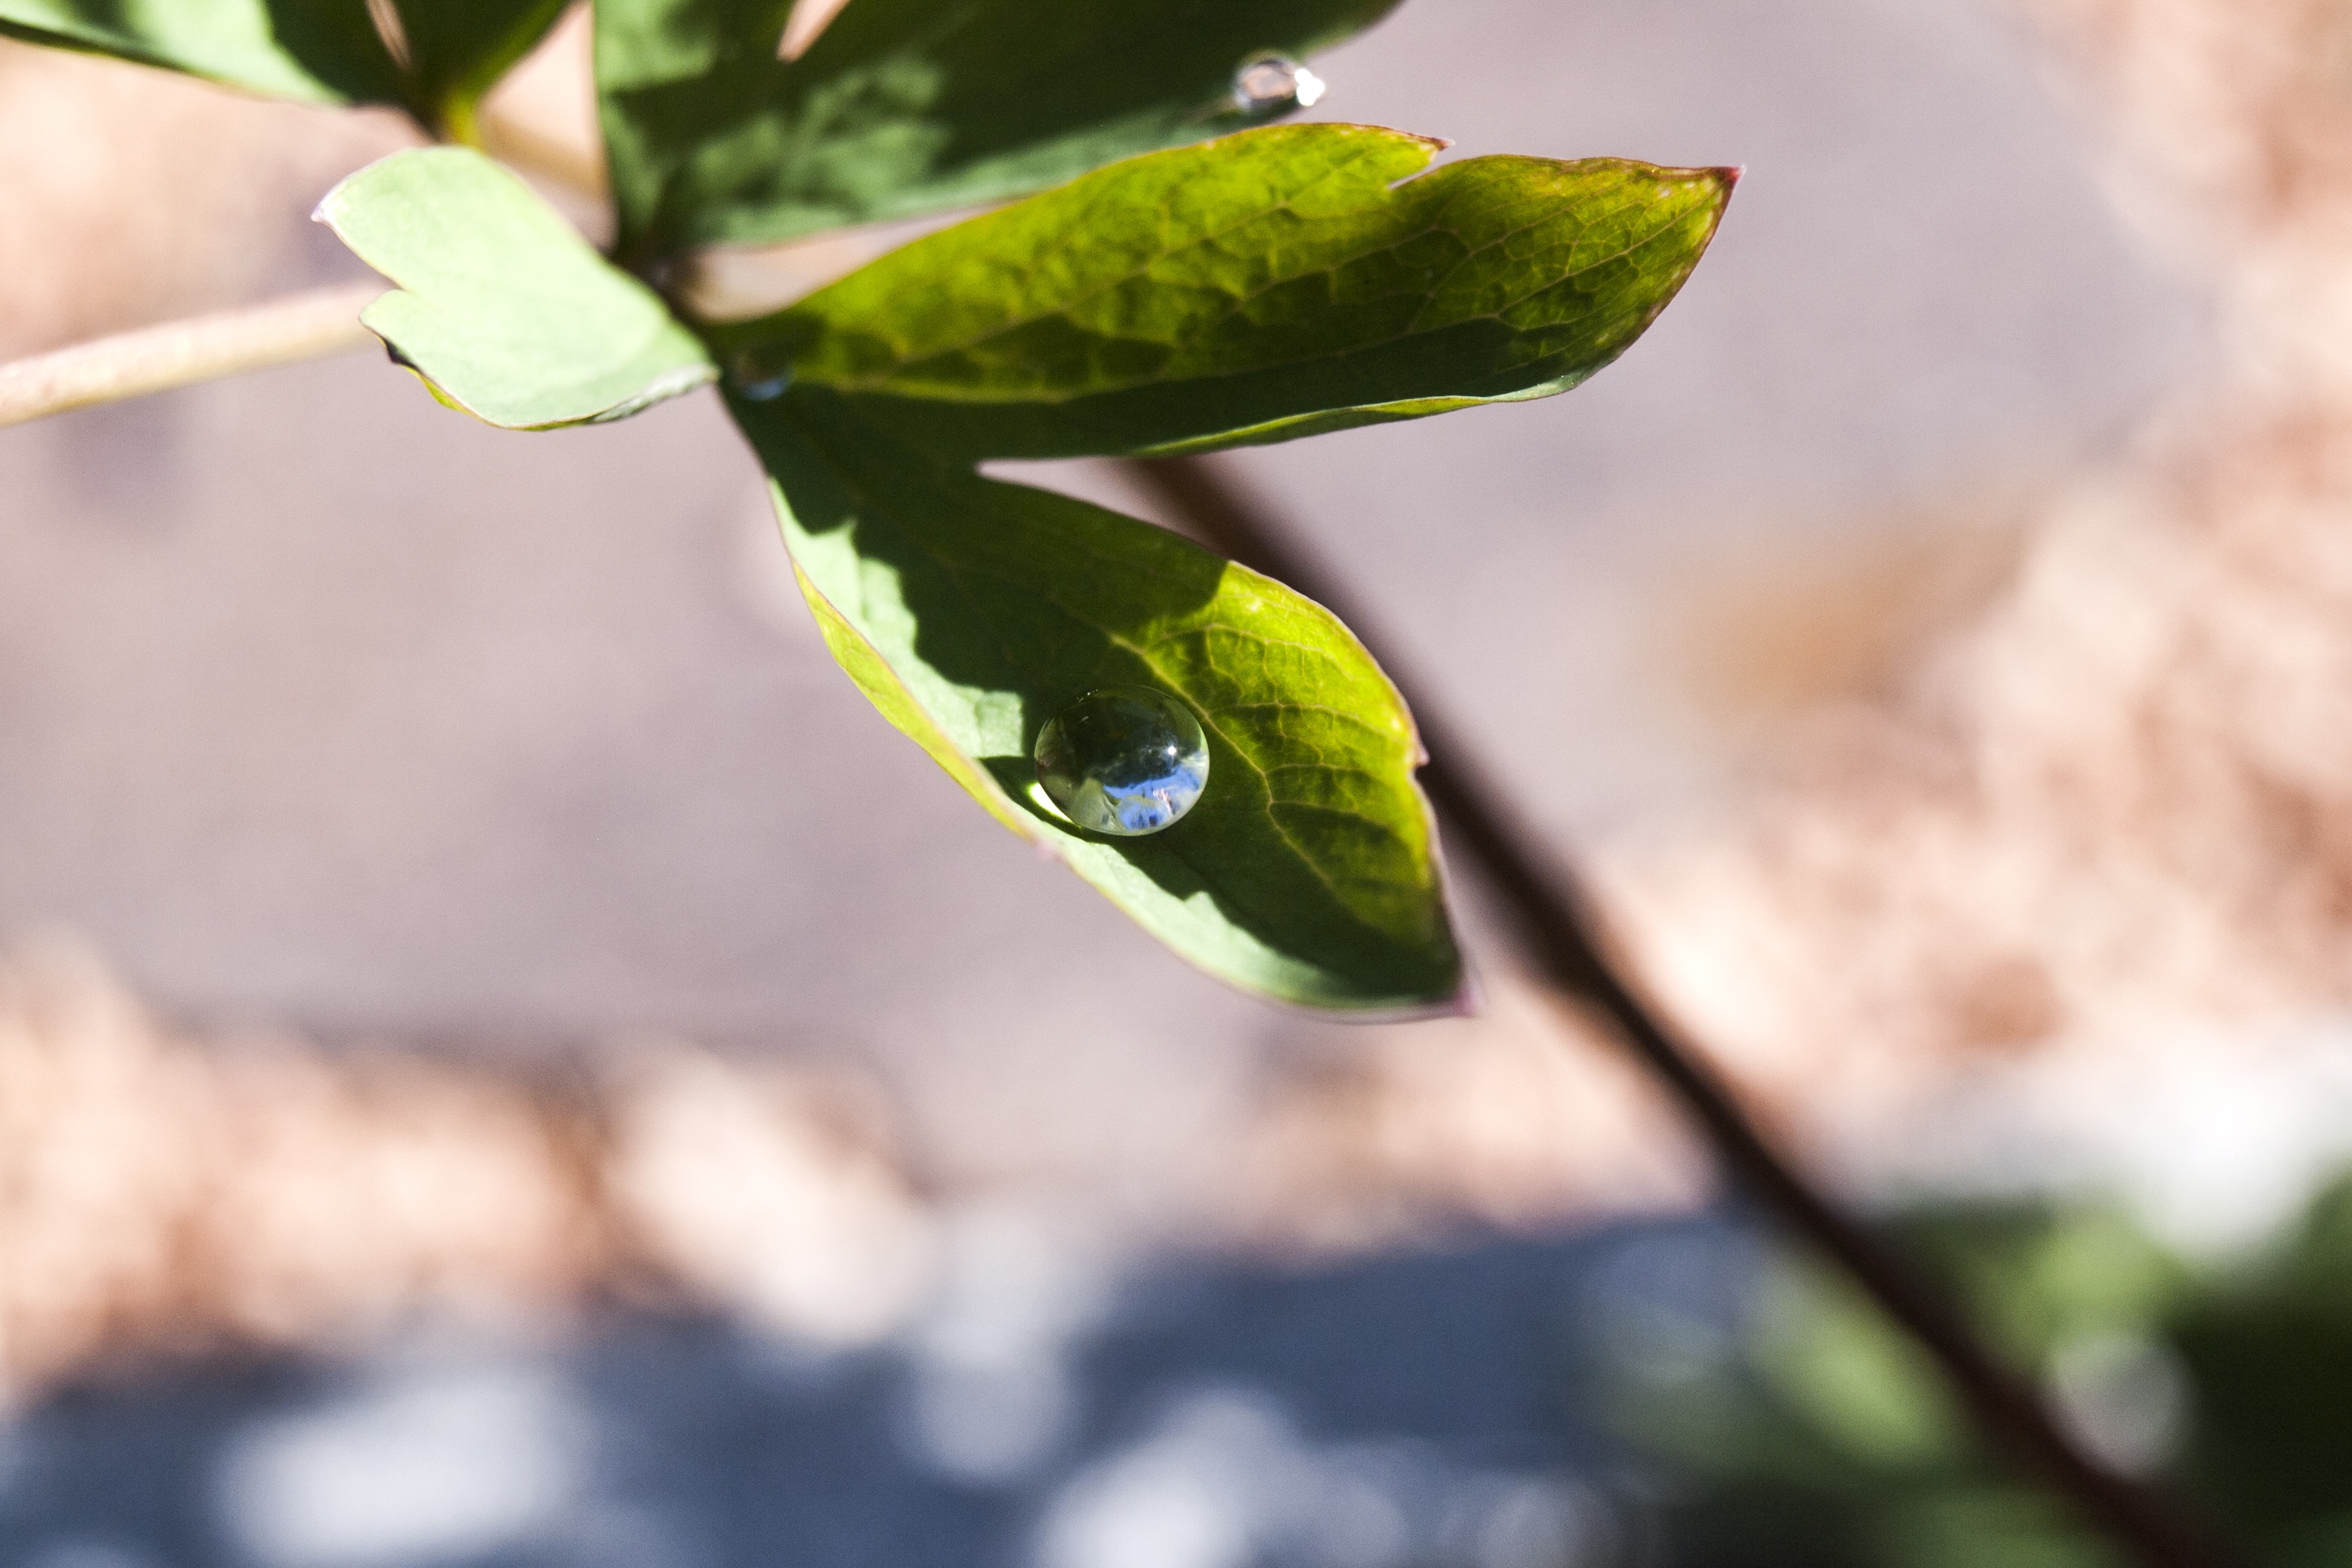
nature, branch, dew, plant, leaf, flower, spring, green, insect, botany, yellow, close, flora, fauna, close up, leaves, dewdrop, drop of water, mirroring, morgentau, macro photography, incomplete